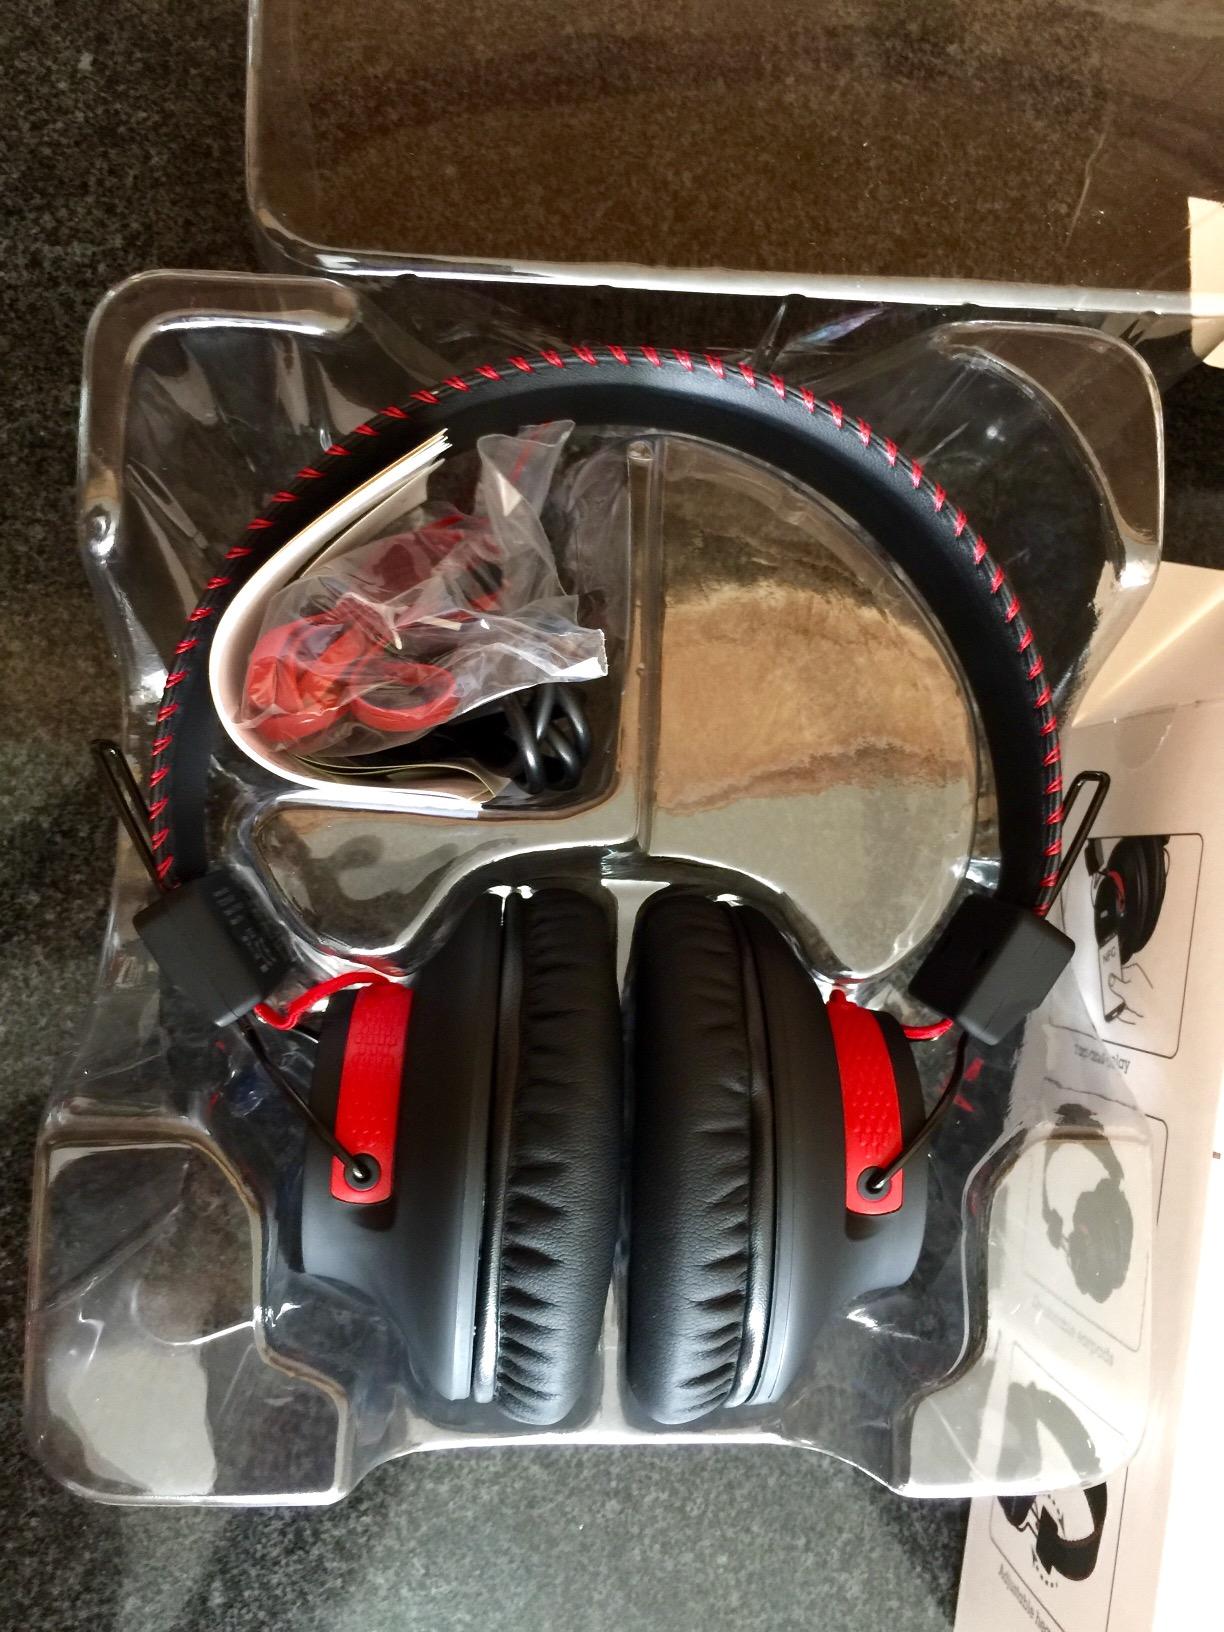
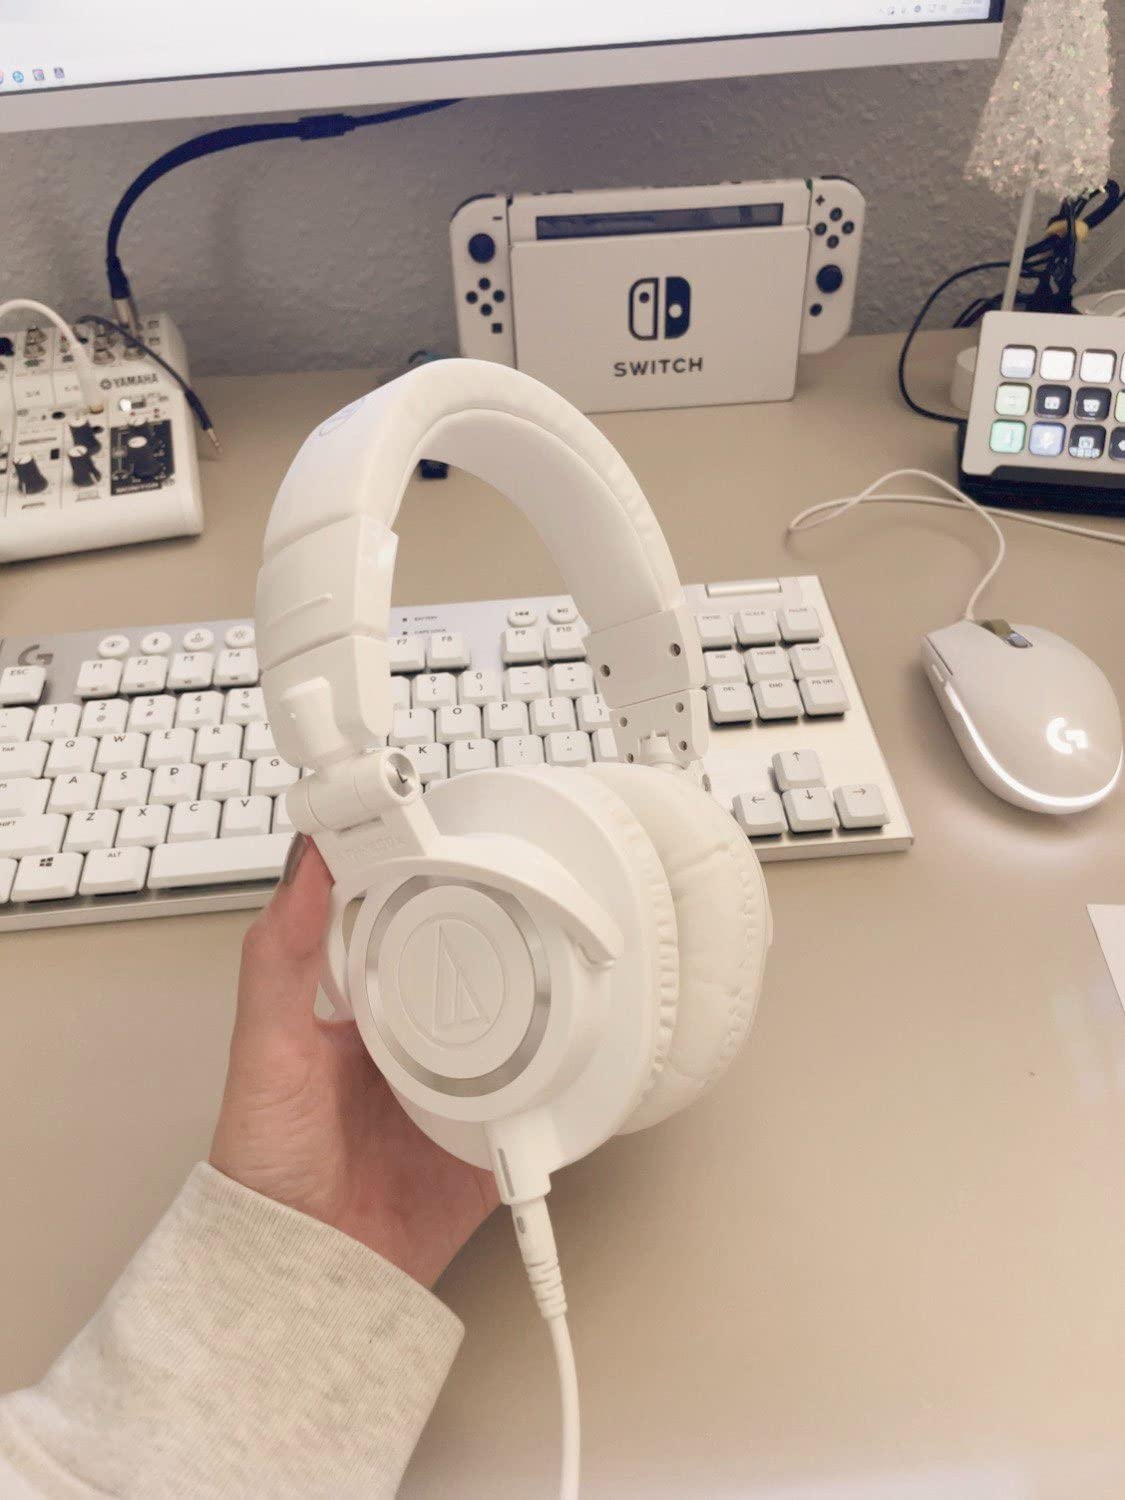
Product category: headphones
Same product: no